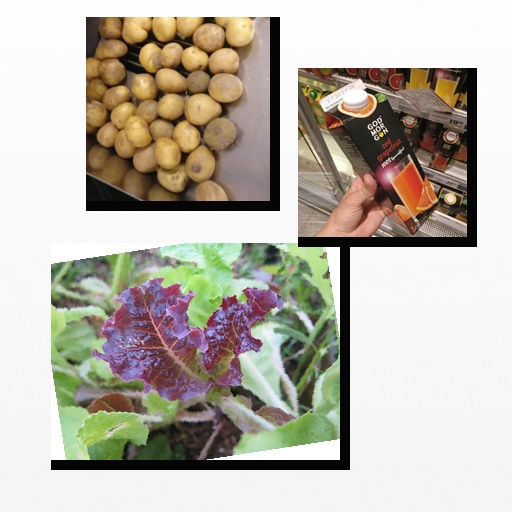
Food items: potato, grapefruit_juice, lettuce